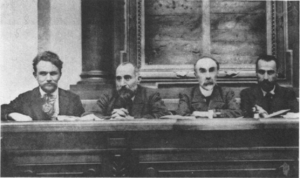
Nicolas Tcheidze, parfois transcrit Nicolas Tchéidzé, ou Nicolas Tchkhéidzé en français, né le 9 avril 1864 dans le village de Pouti, district de Chorapni, région de Koutaïssi, en Géorgie et suicidé le 7 juin 1926 dans le domaine géorgien de Leuville-sur-Orge, en Seine-et-Oise, en France, est un social-démocrate russe et géorgien du courant menchevik.